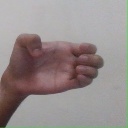
अक्षर: ख